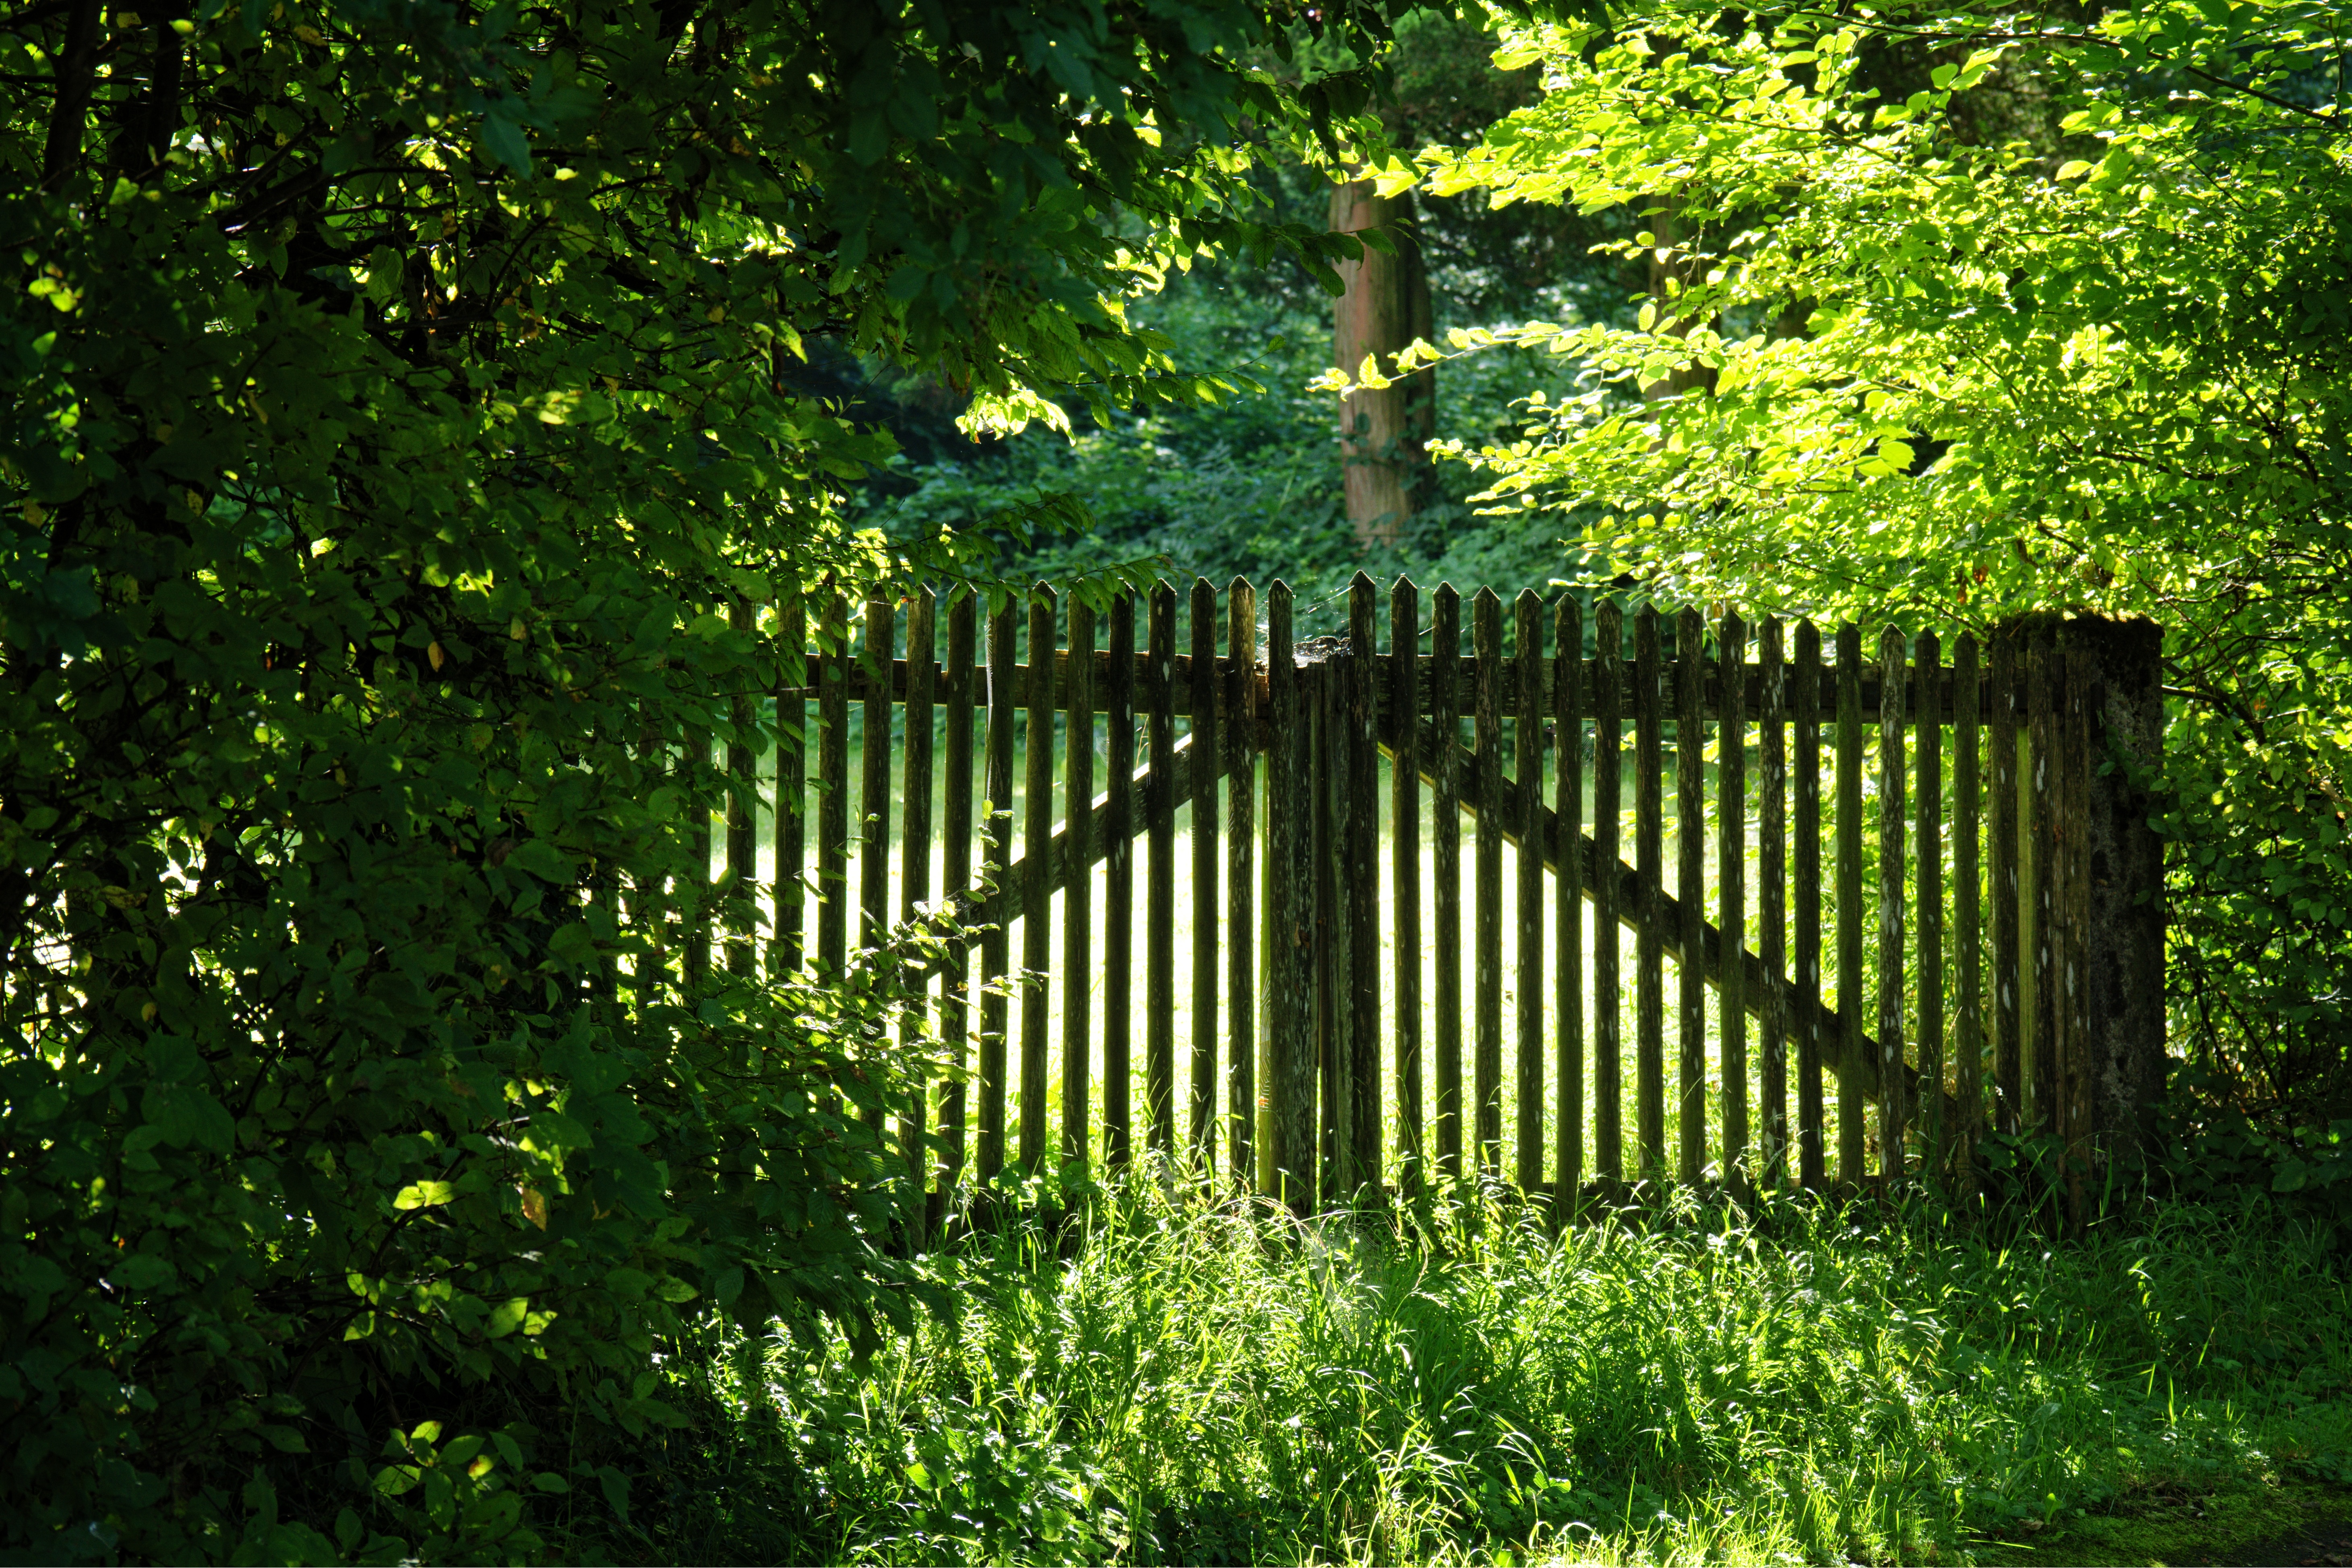
tree, nature, forest, grass, branch, fence, plant, wood, lawn, meadow, sunlight, leaf, flower, old, green, jungle, autumn, backyard, romance, botany, garden, weathered, shrub, rainforest, woodland, protection, habitat, protect, idyll, ecosystem, limit, garden fence, demarcation, wood fence, paling, natural environment, woody plant, outdoor structure, home fencing